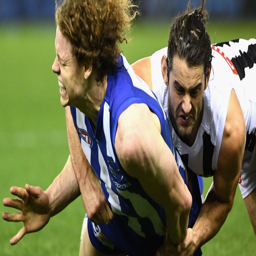
australian rules footballer copped a-match ban for this tackle on person .